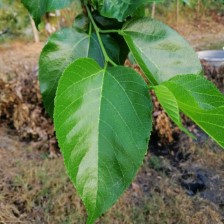
Variety: TaiwanMeacho